KQL

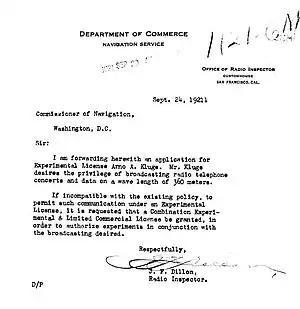
Cover letter prepared by J. F. Dillon, 6th district Radio Inspector for the U.S. Commerce Department, summarizing Arno A. Kluge's application for a radio station license to broadcast "radio telephone concerts and data on a wavelength of 360 meters".

KQL was a radio station, located in Los Angeles, California, that was licensed to Arno A. Kluge from October 13, 1921 to June 9, 1922. This was the first broadcasting station licensed in the state of California, and one of the first in the United States. However, the station was short-lived, because Kluge died just 2 months after it was authorized.